Nicolò Tron (diplomat)

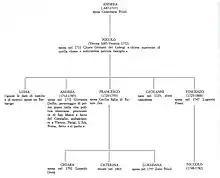
Family tree of Nicolò Tron

He was born in 1685 in Padua from a noble Venetian family, descending from the homonym doge of Venice who had lived two centuries before. He attended the Nobles’ board of Parma and when he was young he began his political career as a "Savio agli Ordini", the first senatorial rule which a young patrician could aspire. In 1711 Nicolò married Chiara Grimani of Francesco, one of the most beautiful ladies of the time according to contemporaries. Within a year, at 3 October 1712, she gave him his first-born son Andrea, who in turn would begin a brilliant political career, becoming the so-called ""paròn del Senato"" ("Master of the Senate").